Philemon Pownoll

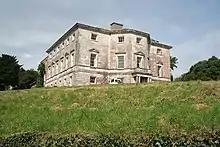
Sharpham House, Ashprington, Devon, commenced in about 1770 by Captain Philemon Pownoll (d.1780), to the designs of the architect Sir Robert Taylor

Captain Philemon Pownoll ( – 15 June 1780) was a Royal Navy officer who served in the War of the Austrian Succession, Seven Years' War and American War of Independence.